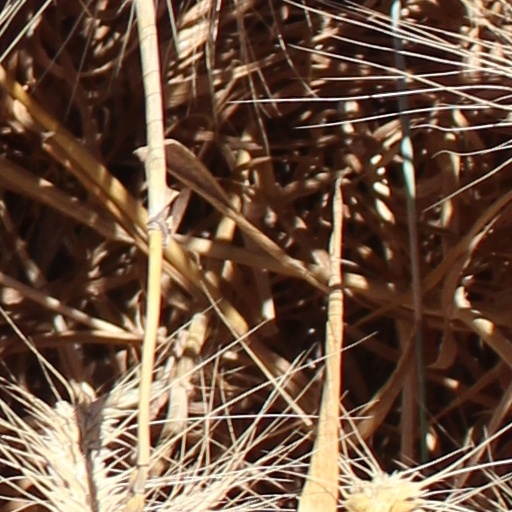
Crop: wheat